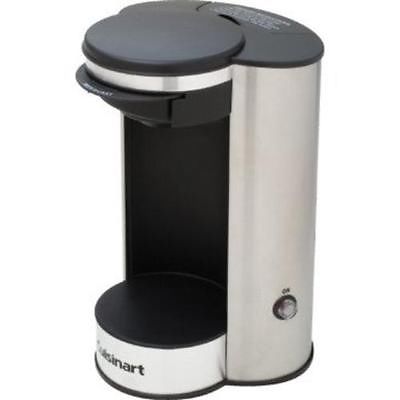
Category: coffee maker